Antoni Gaudí

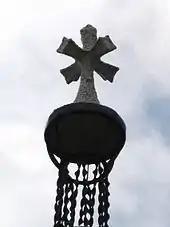
Traditional Gothic "cross flower" reinterpreted, one of the most typical features of Gaudí's works

Gaudí's professional life continually investigated mechanical building structures. Early on, Gaudí was inspired by oriental arts (India, Persia, Japan) through the study of the historicist architectural theoreticians, such as Walter Pater, John Ruskin, and William Morris. The influence of the Oriental movement can be seen in works like the Capricho, the Güell Palace, the Güell Pavilions and the Casa Vicens.